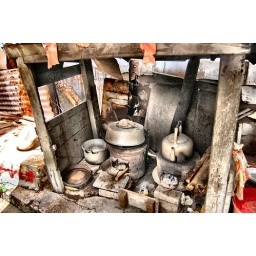
Makeshift kitchen adjacent to a stilt house in Tai O fishing village, Hong Kong